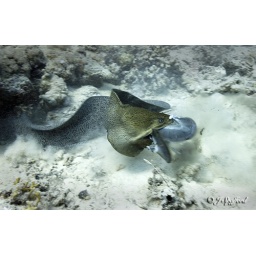
Moray eel feeding on the gill plates discarded by a kitchen hand from a liveaboard boat